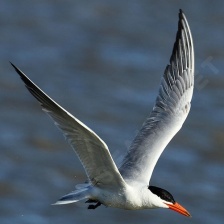
Species: CASPIAN TERN
Scientific name: HYDROPROGNE CASPIA